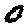
Label: 0